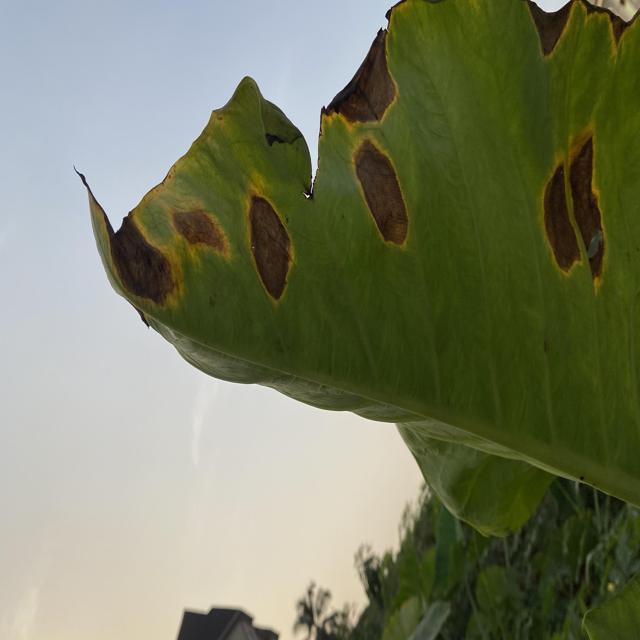
Label: Late_Blight